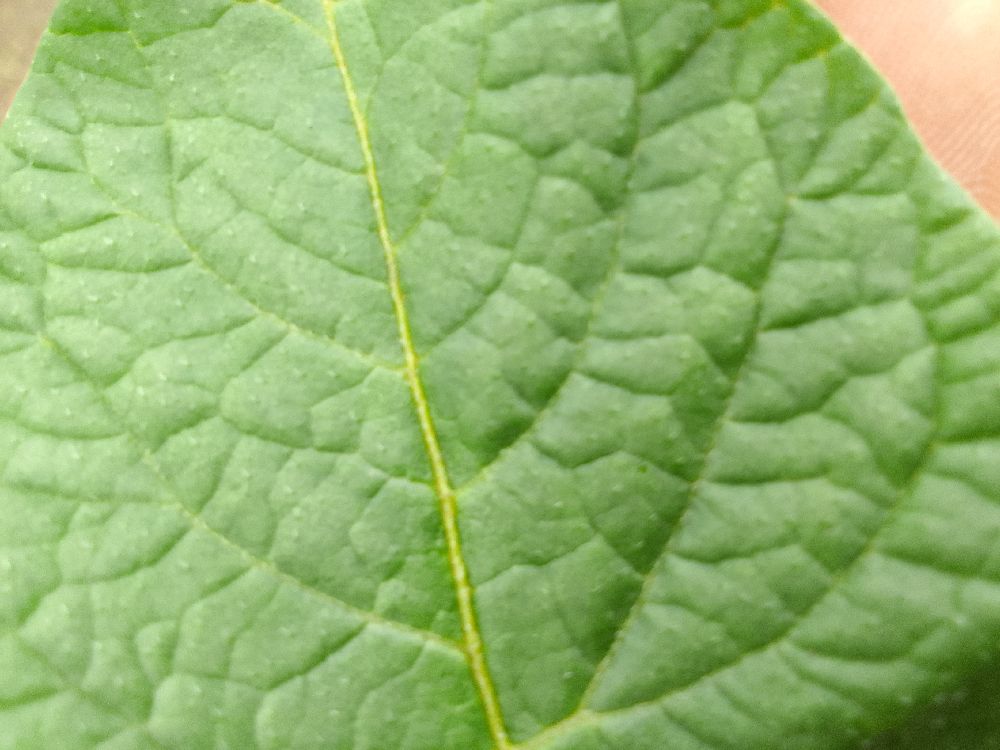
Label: Healthy